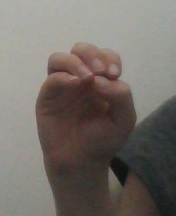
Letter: ha